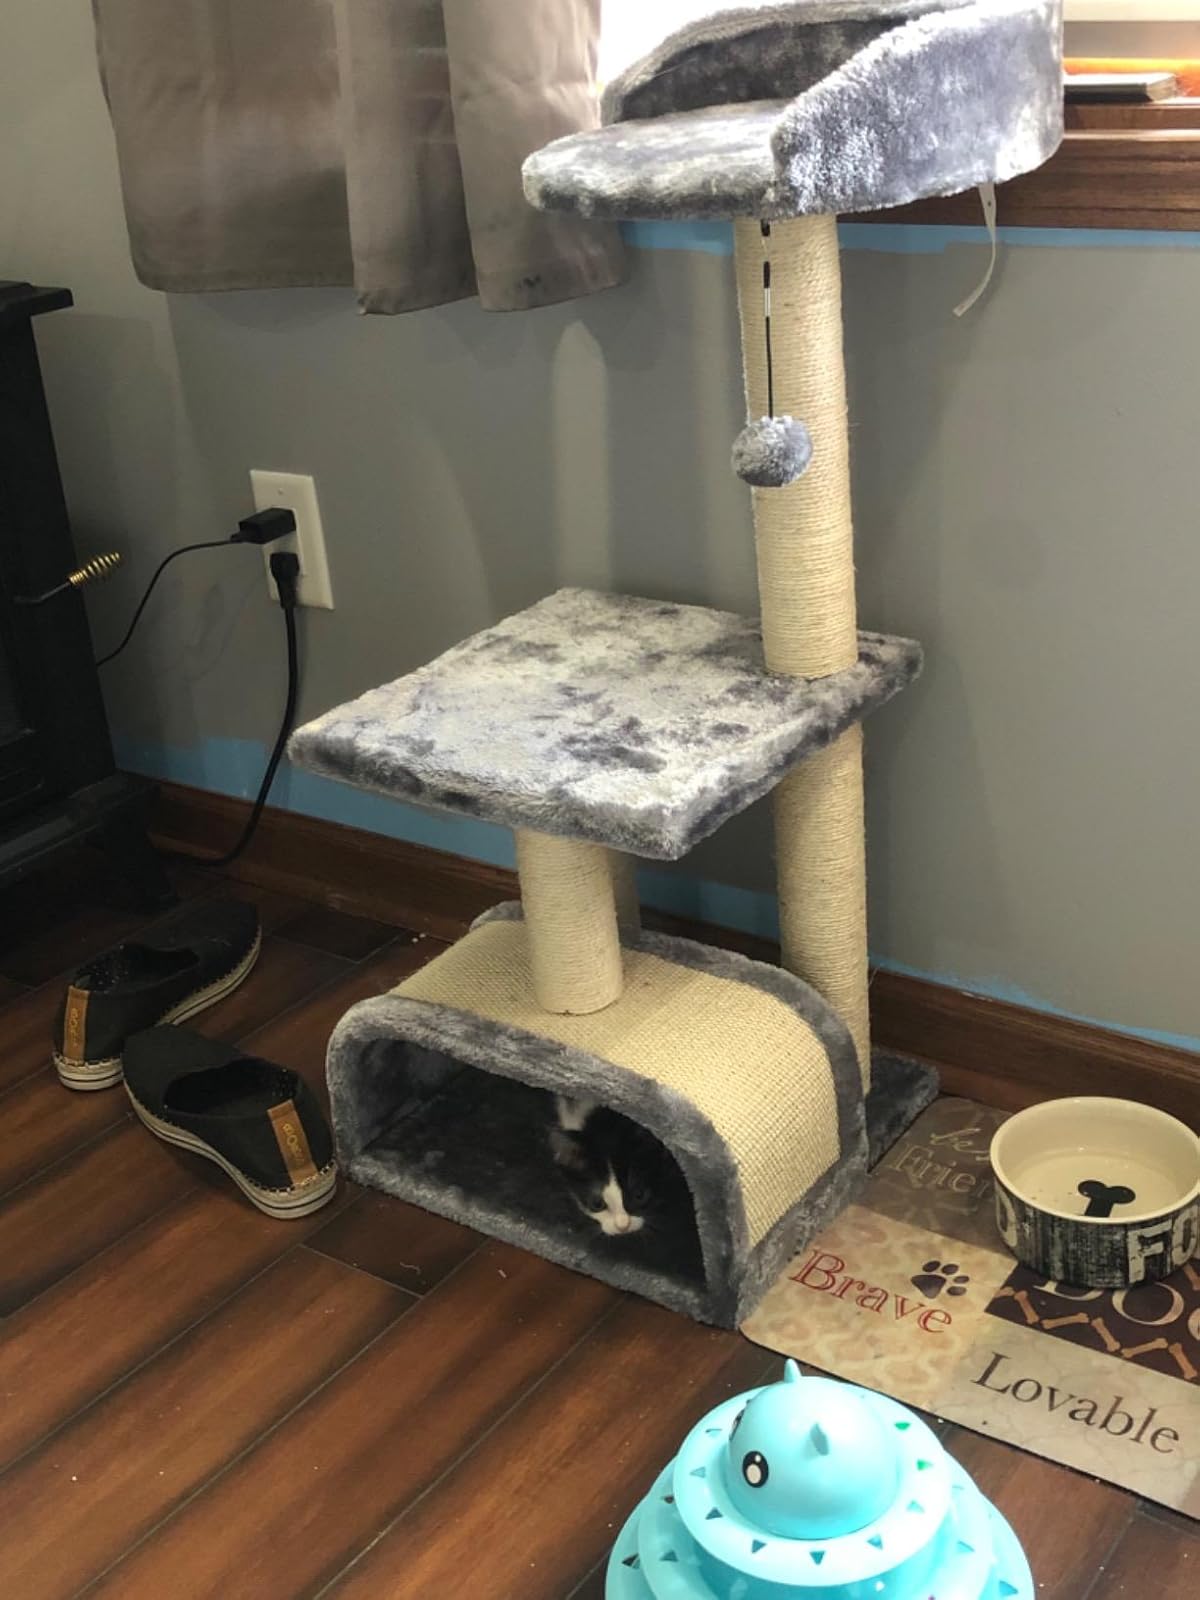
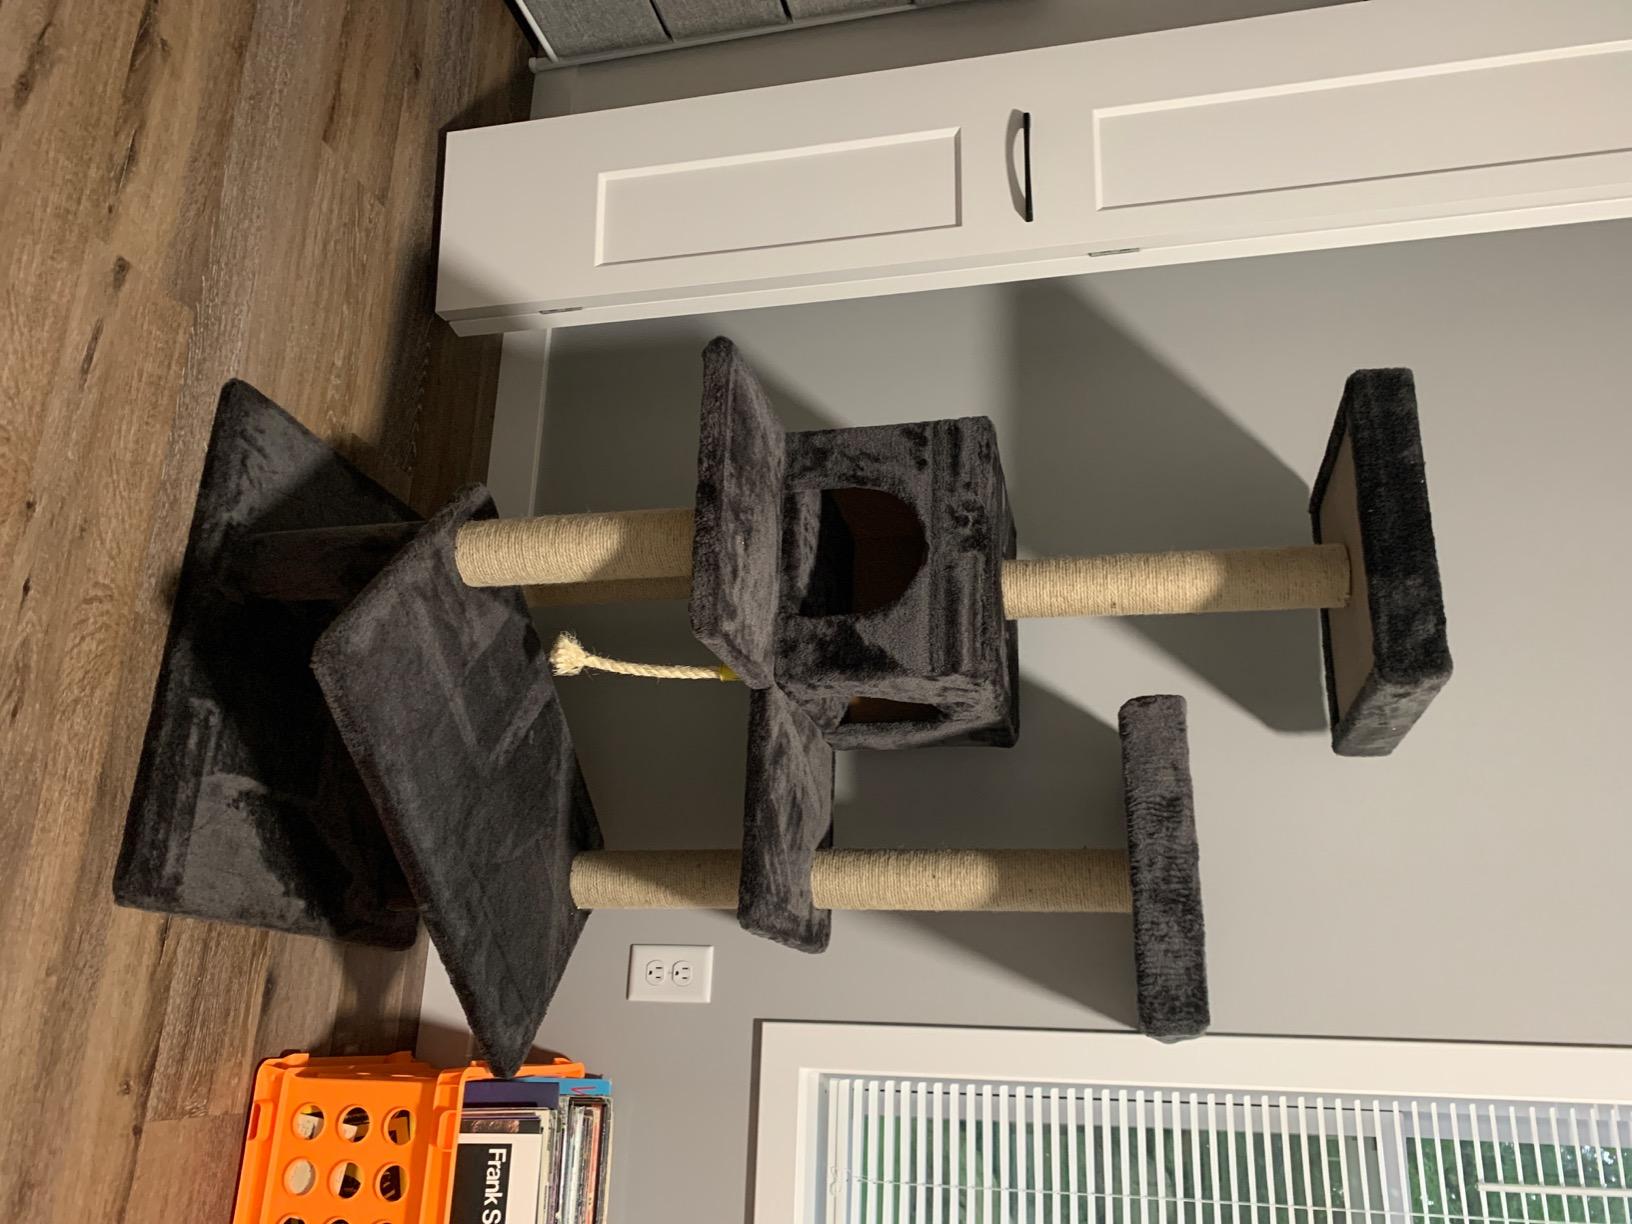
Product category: items_cat tree
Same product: no